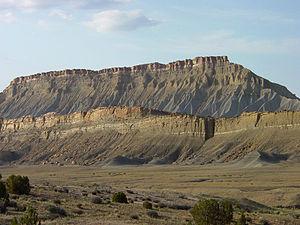
La géologie de la région de Capitol Reef se caractérise par des dépôts sédimentaires datant principalement du Mésozoïque. Les formations géologiques, qui se forment à la suite de ces dépôts, sont visibles au sein du parc national de Capitol Reef sur le plateau du Colorado dans l'État de l'Utah aux États-Unis.